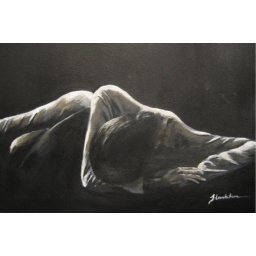
viet girl in traditional dress